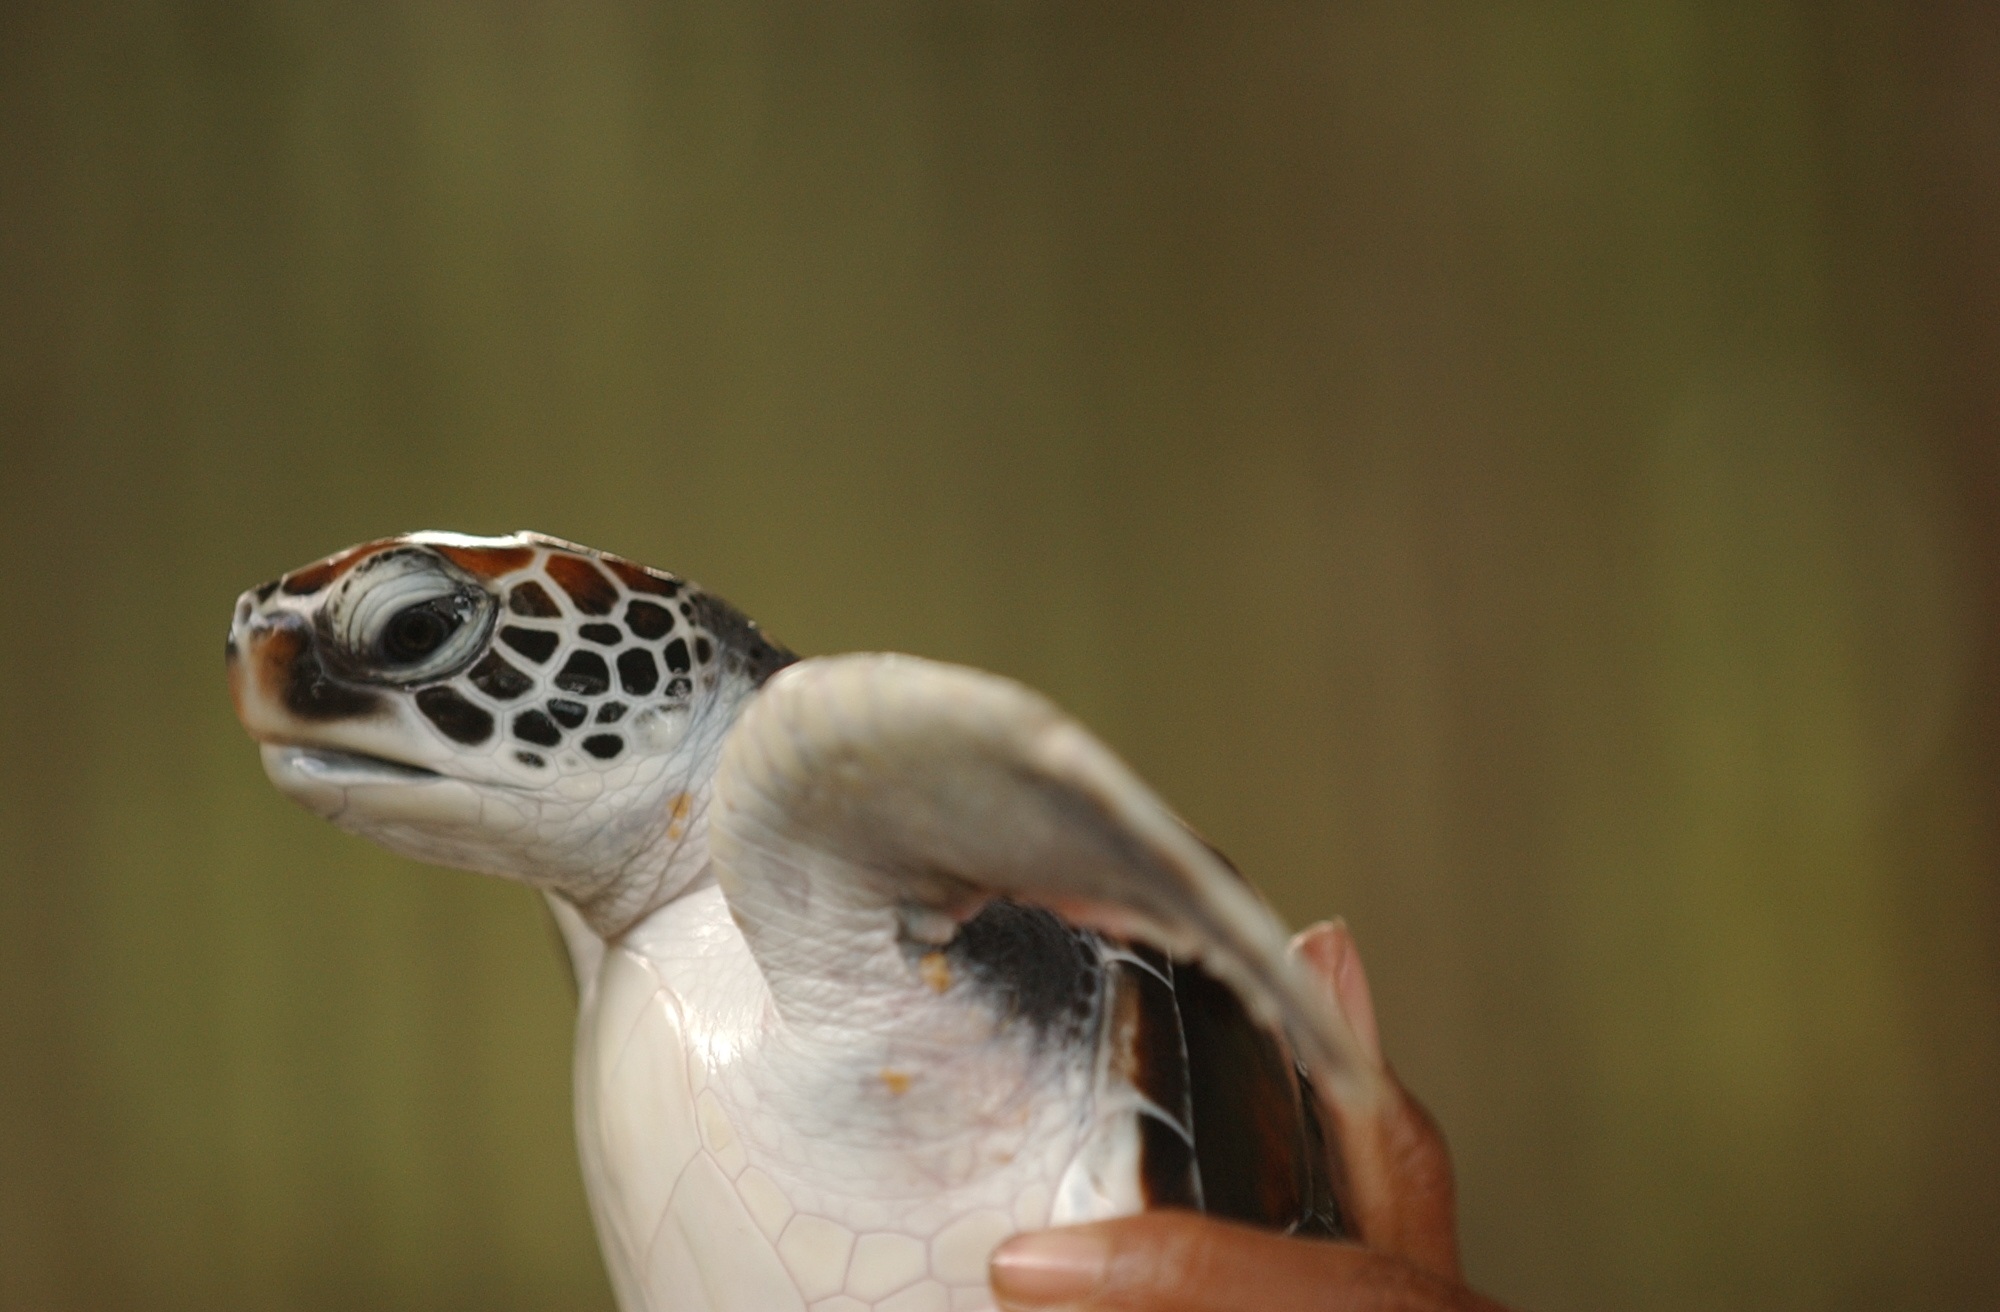
hand, beach, sea, nature, sand, ocean, animal, cute, wildlife, wild, young, beak, small, island, asia, turtle, reptile, black, baby, fauna, marine life, start, close up, hatchling, crawl, newborn, tiny, endangered, tortoise, little, vertebrate, new, birthday, fragile, sri lanka, search, rescue, release, born, emergence, birth, macro photography, perseverance, tropical climate, caretta, loggerhead, newly hatch